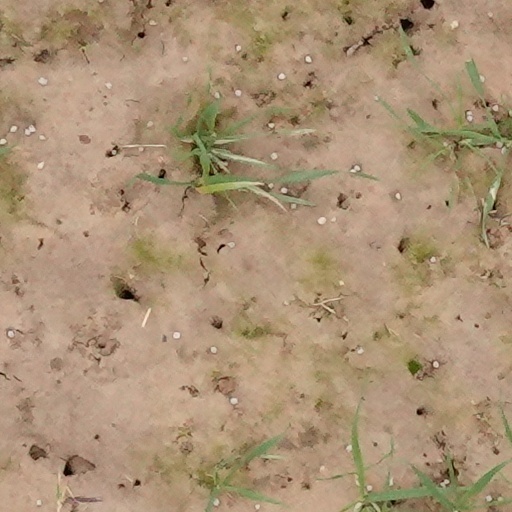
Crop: wheat